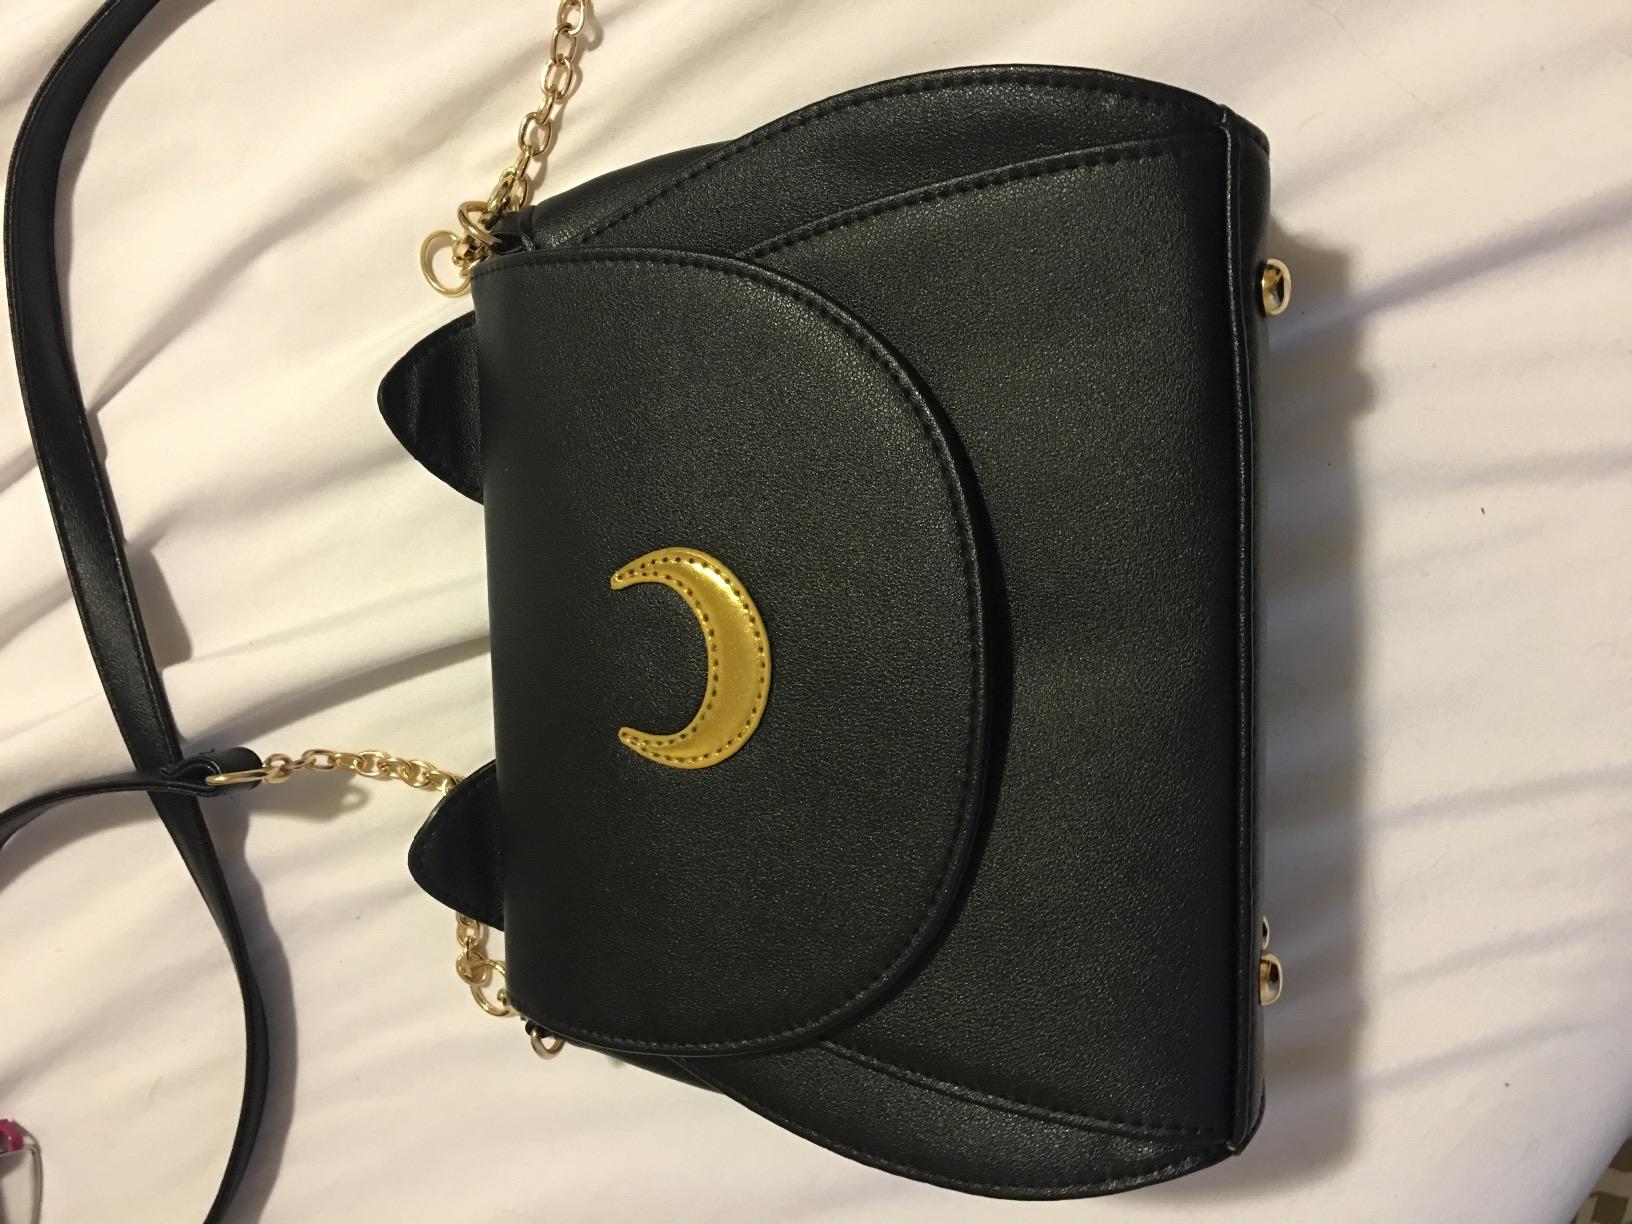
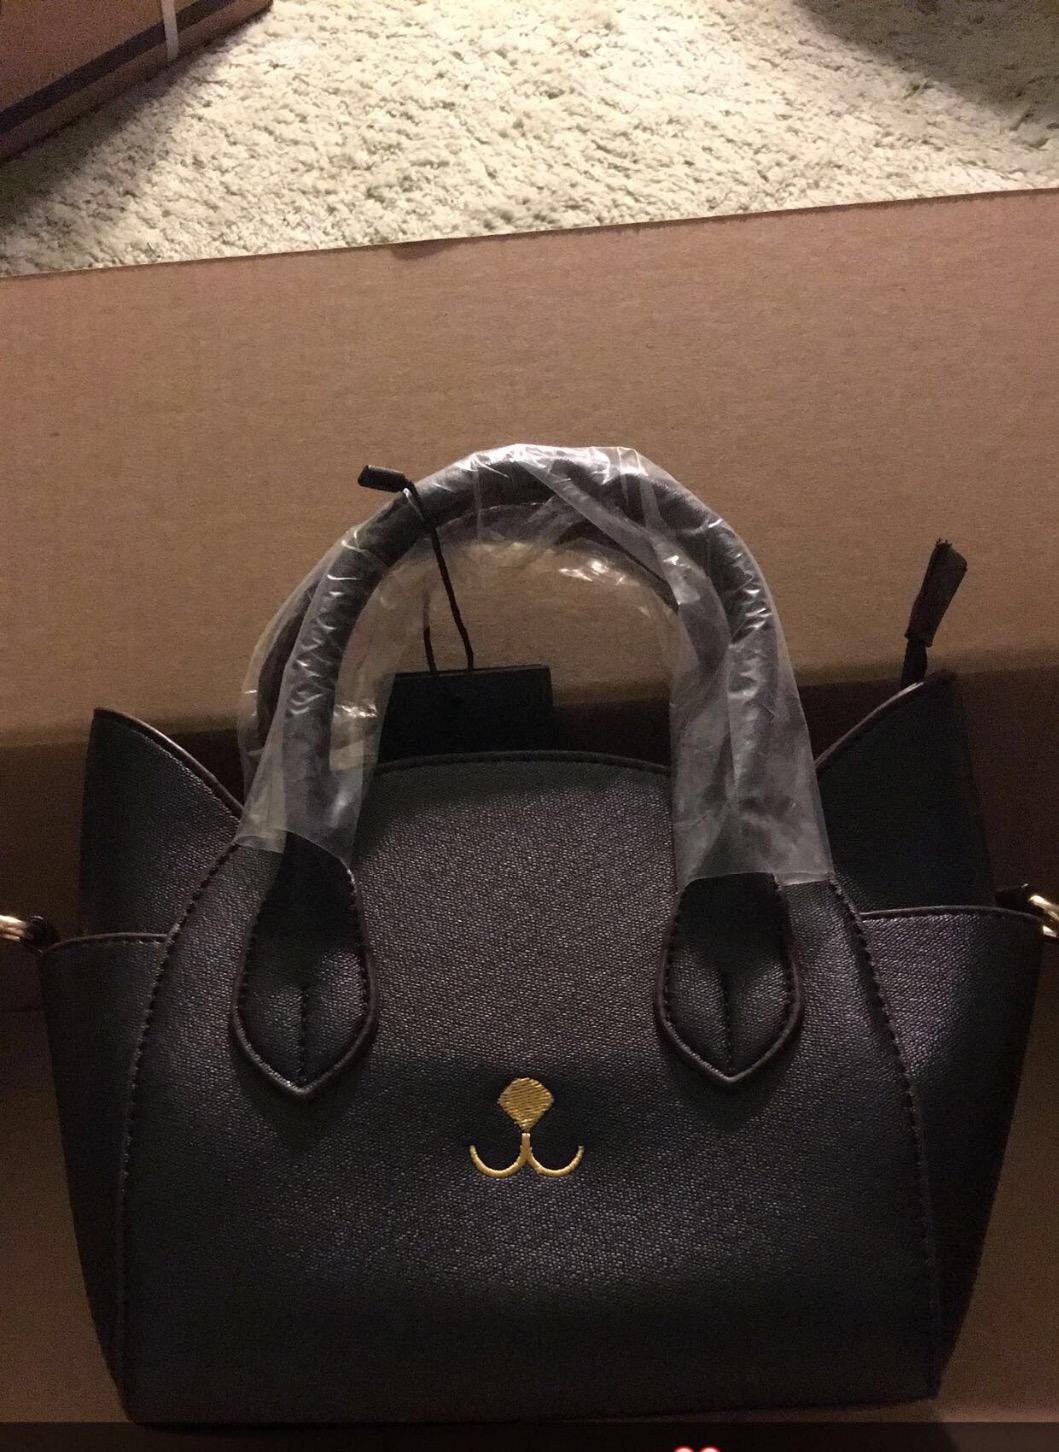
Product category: accessories_handbag
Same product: no